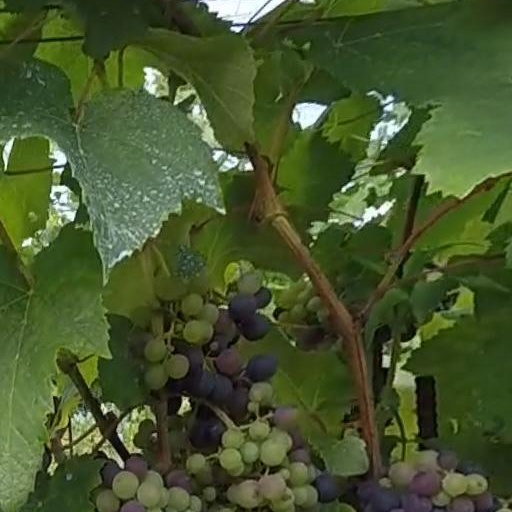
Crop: grape